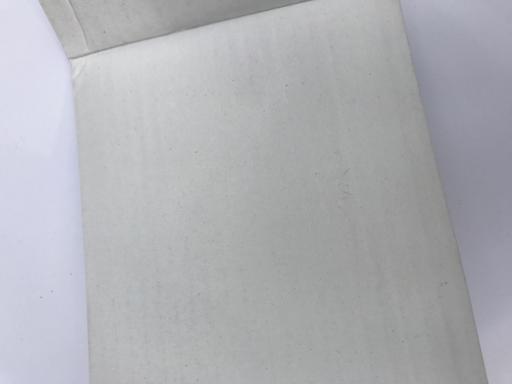
Label: cardboard